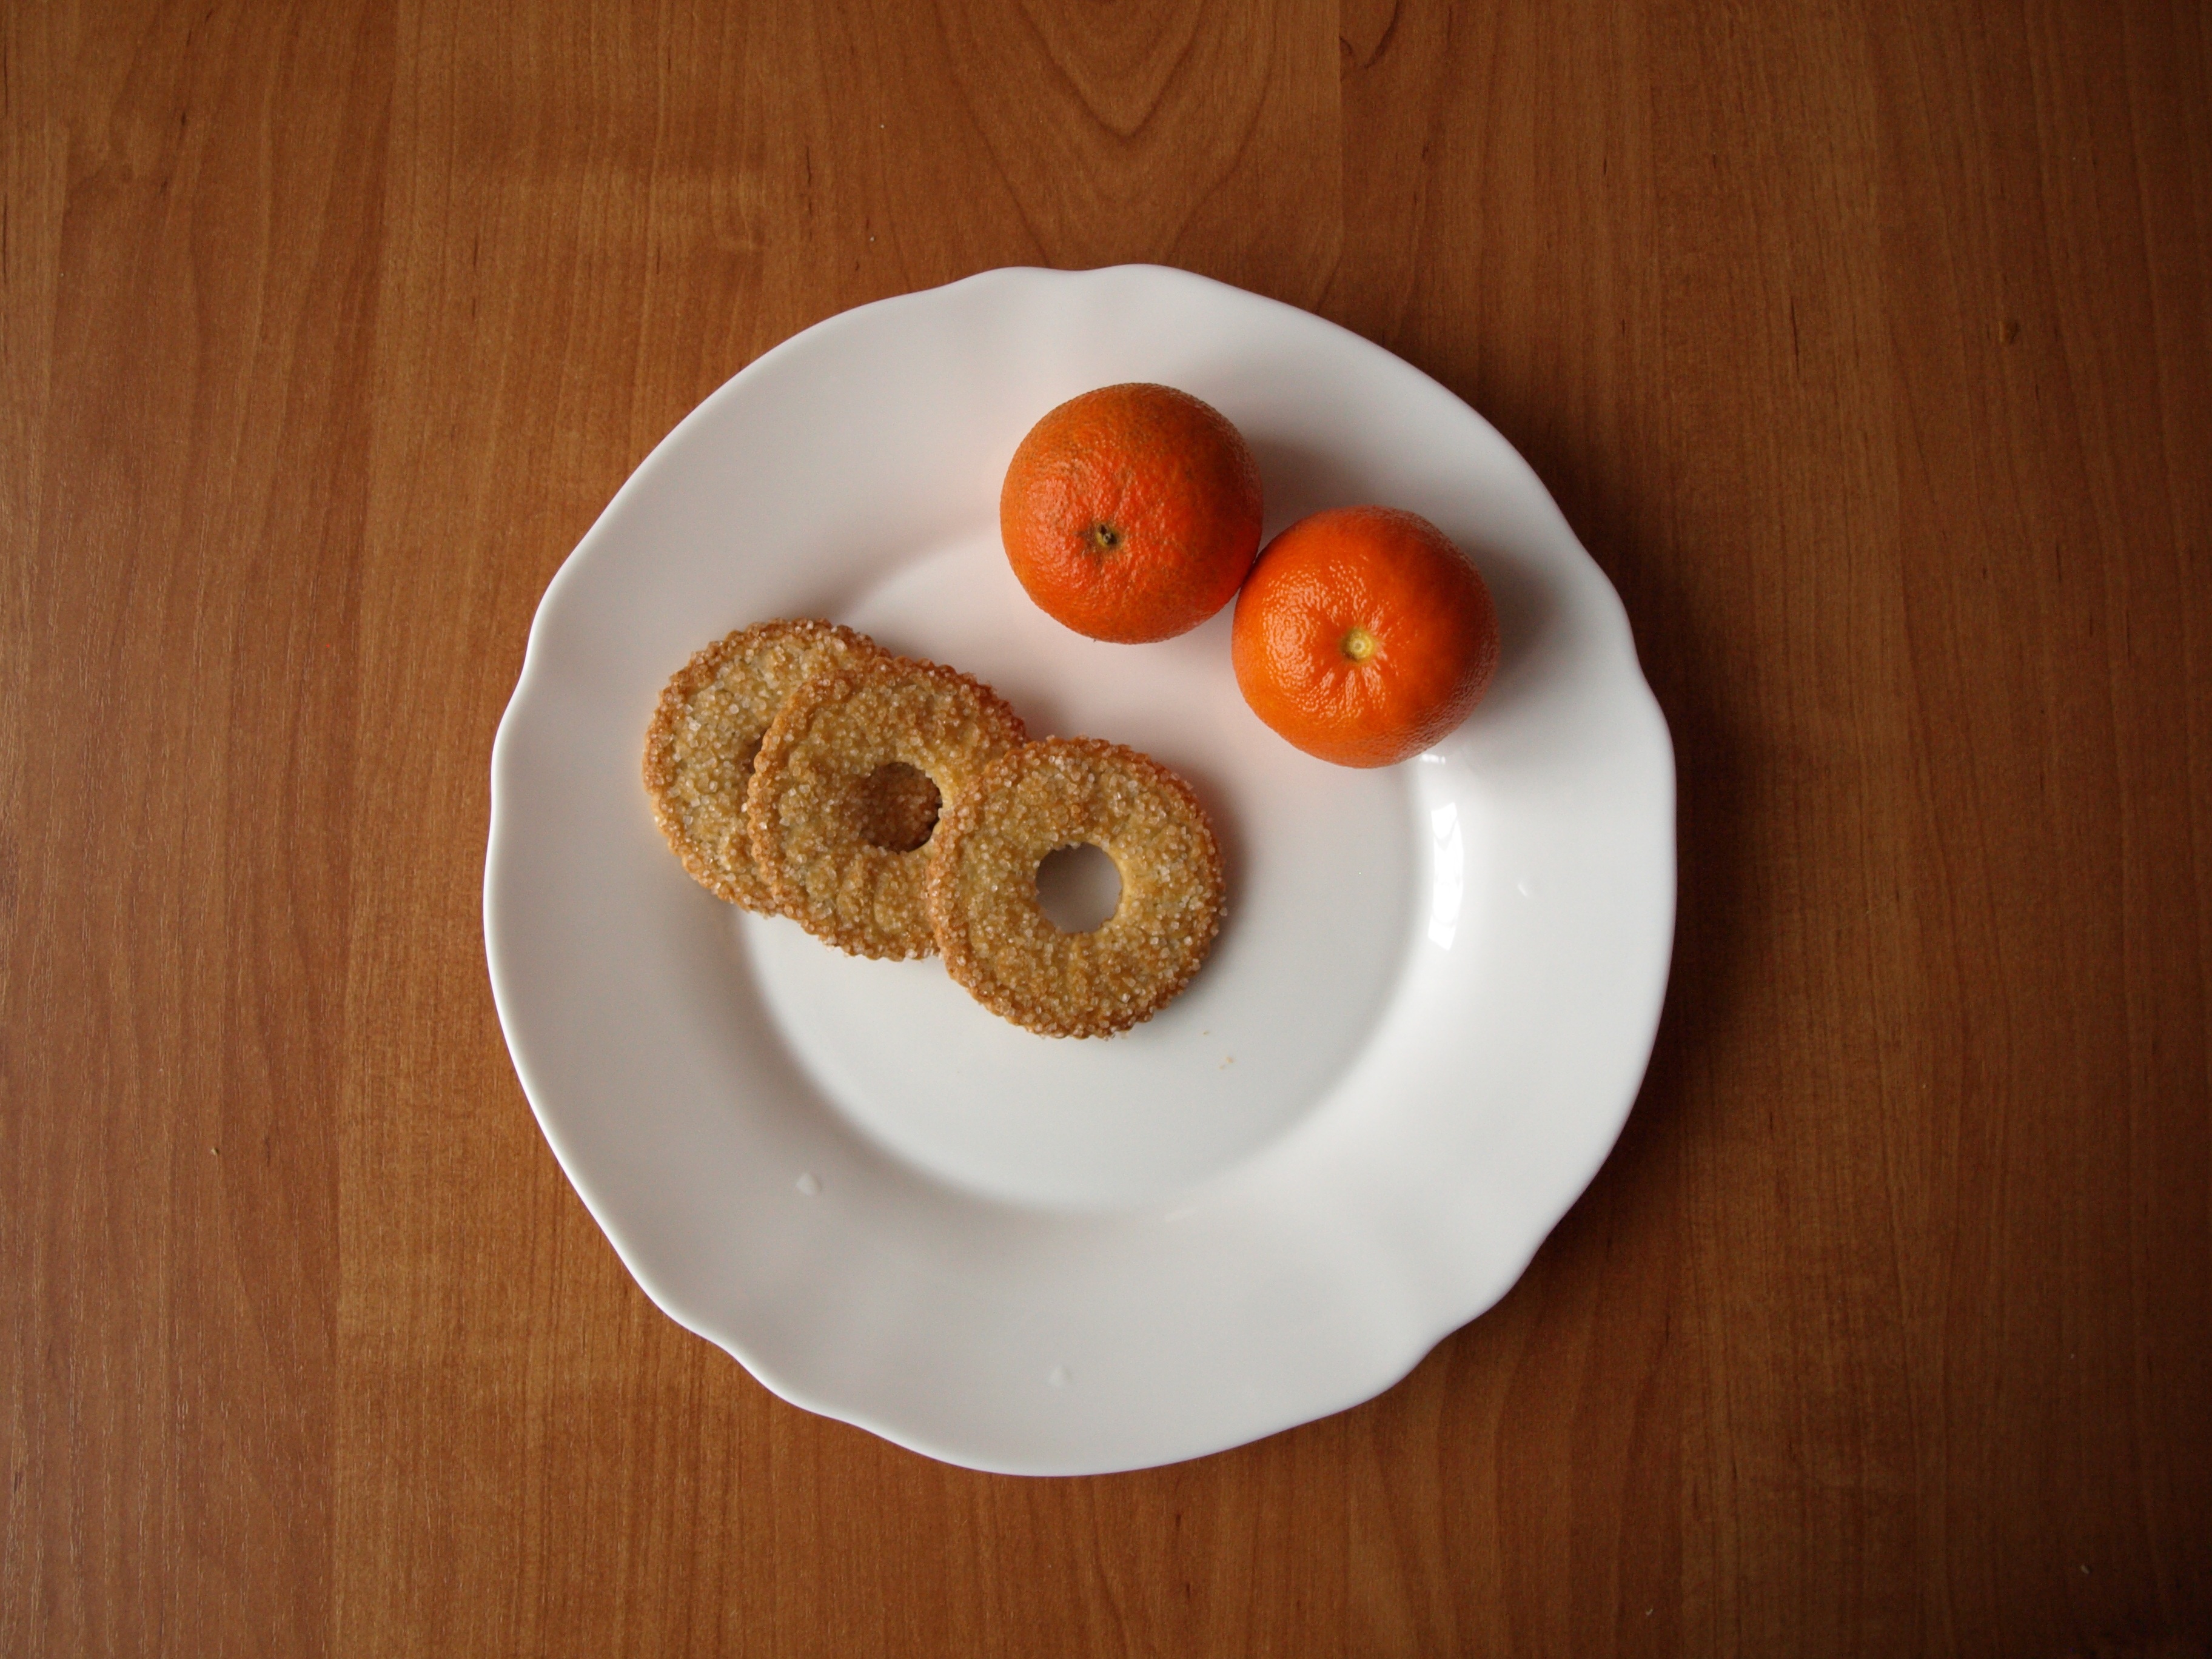
plant, fruit, food, produce, plate, breakfast, baking, dessert, sweets, icing, tasty, sweetness, flavor, covering, dining table, flowering plant, land plant